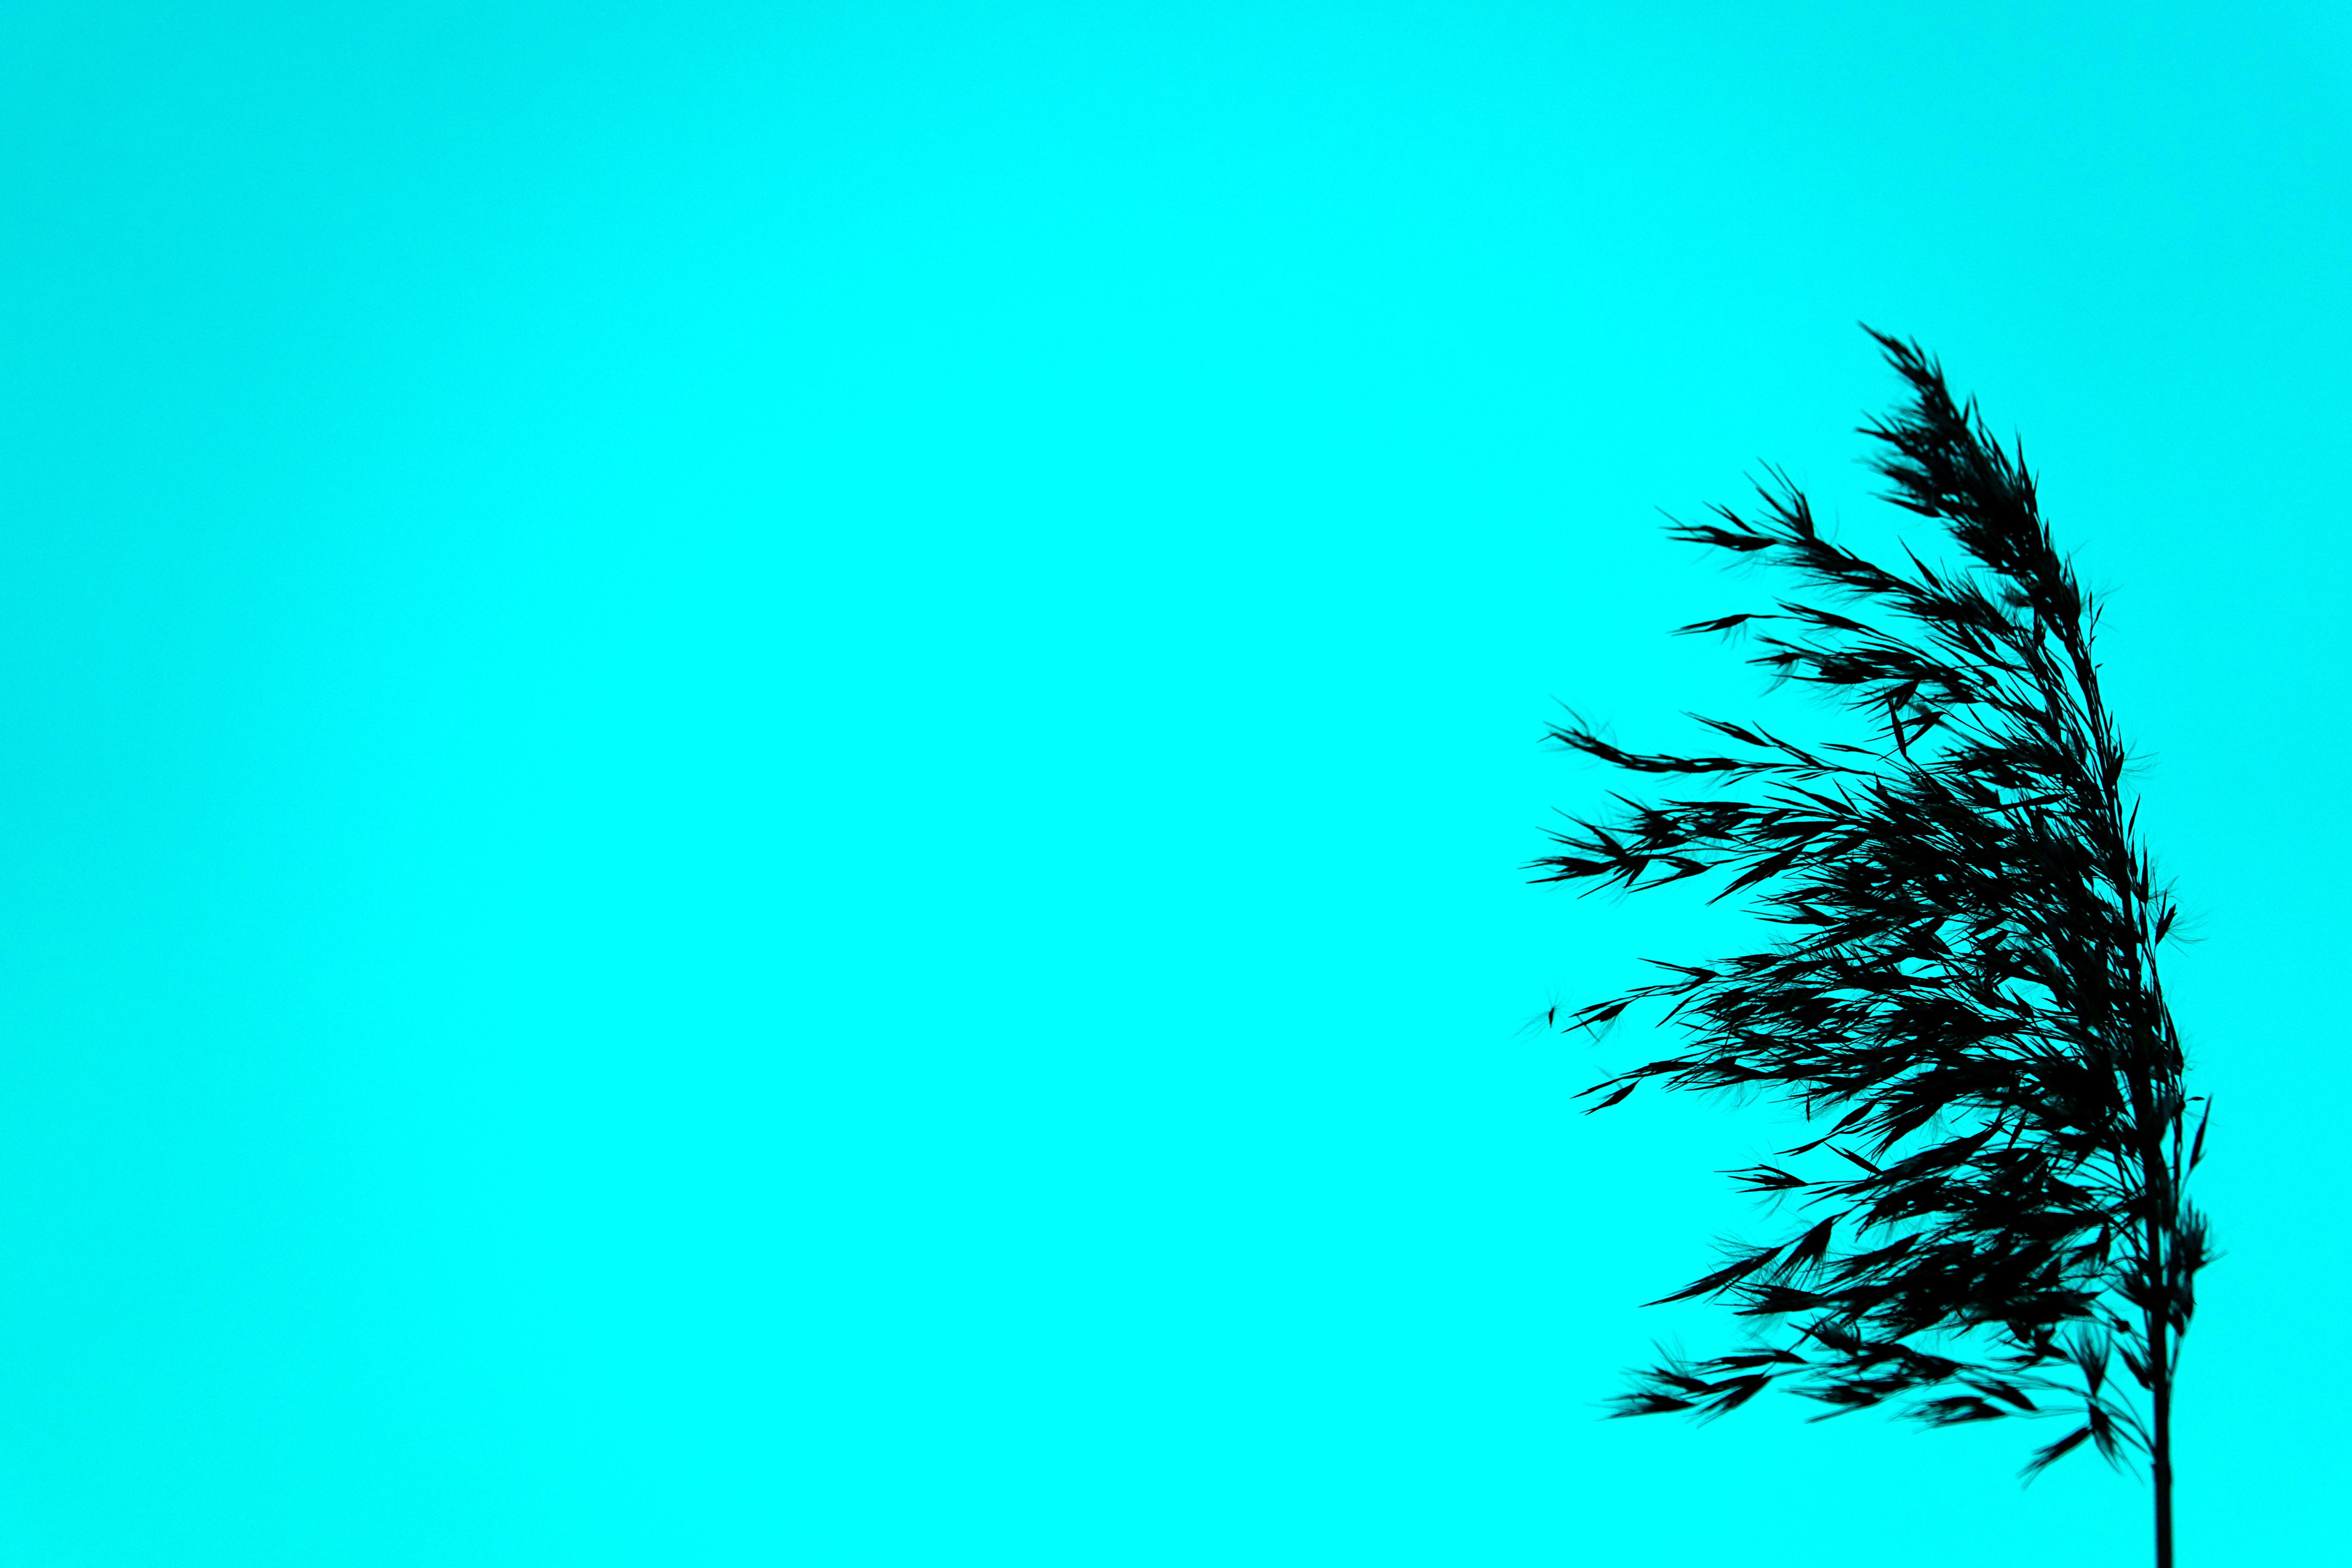
nature, grass, branch, silhouette, sky, leaf, line, green, blue, font, art, turquoise, illustration, cereals, mood, grass family, computer wallpaper